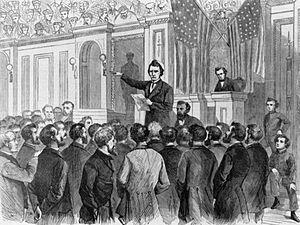
Thaddeus Stevens, né le 4 avril 1792 à Danville et mort le 11 août 1868 à Washington, D.C., est un homme politique américain, notamment représentant de la Pennsylvanie au Congrès des États-Unis. Il fut l'un des principaux meneurs de la faction radicale du Parti républicain dans les années 1860. Opposant acharné à l'esclavage et aux discriminations envers les Afro-Américains, il chercha à garantir leurs droits durant la période qui suivit la guerre de Sécession et s'opposa notamment au président Andrew Johnson sur cette question.